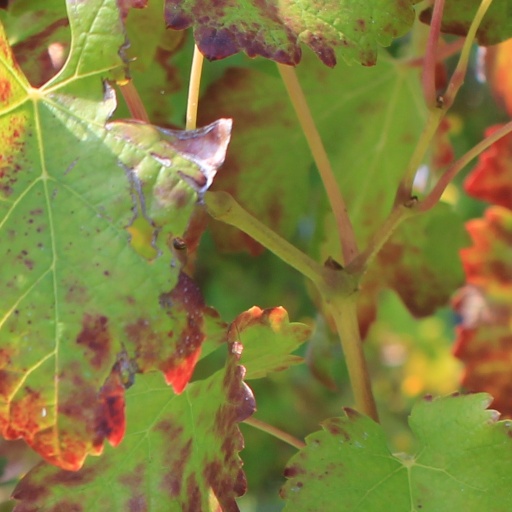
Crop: grape